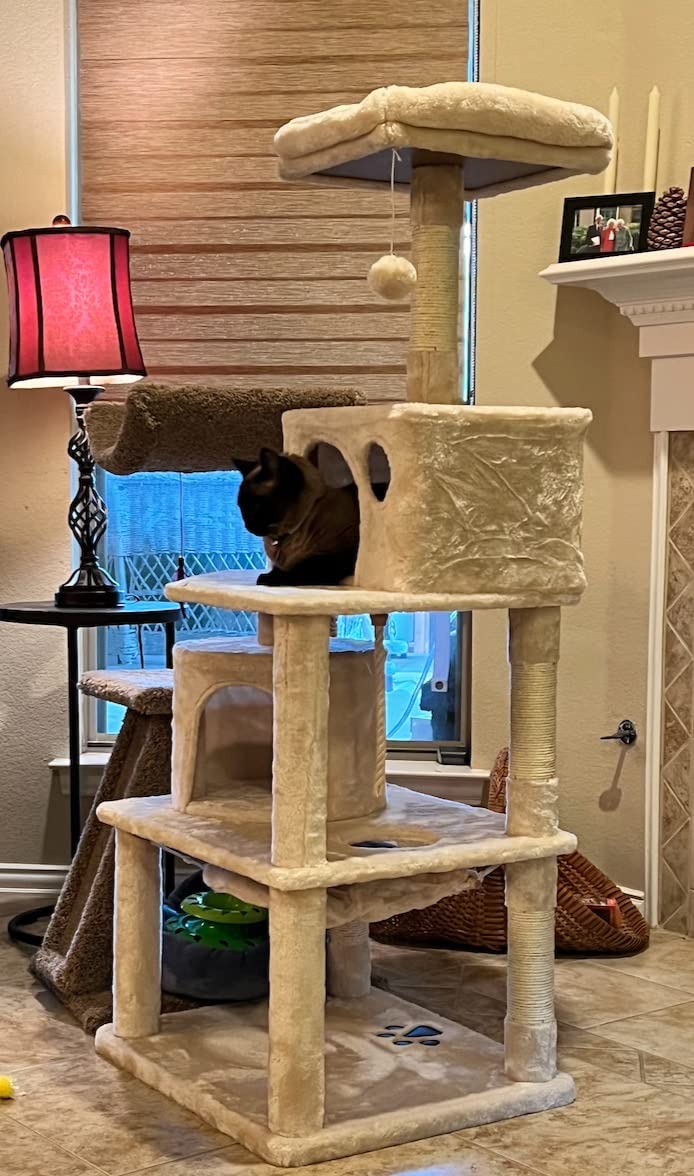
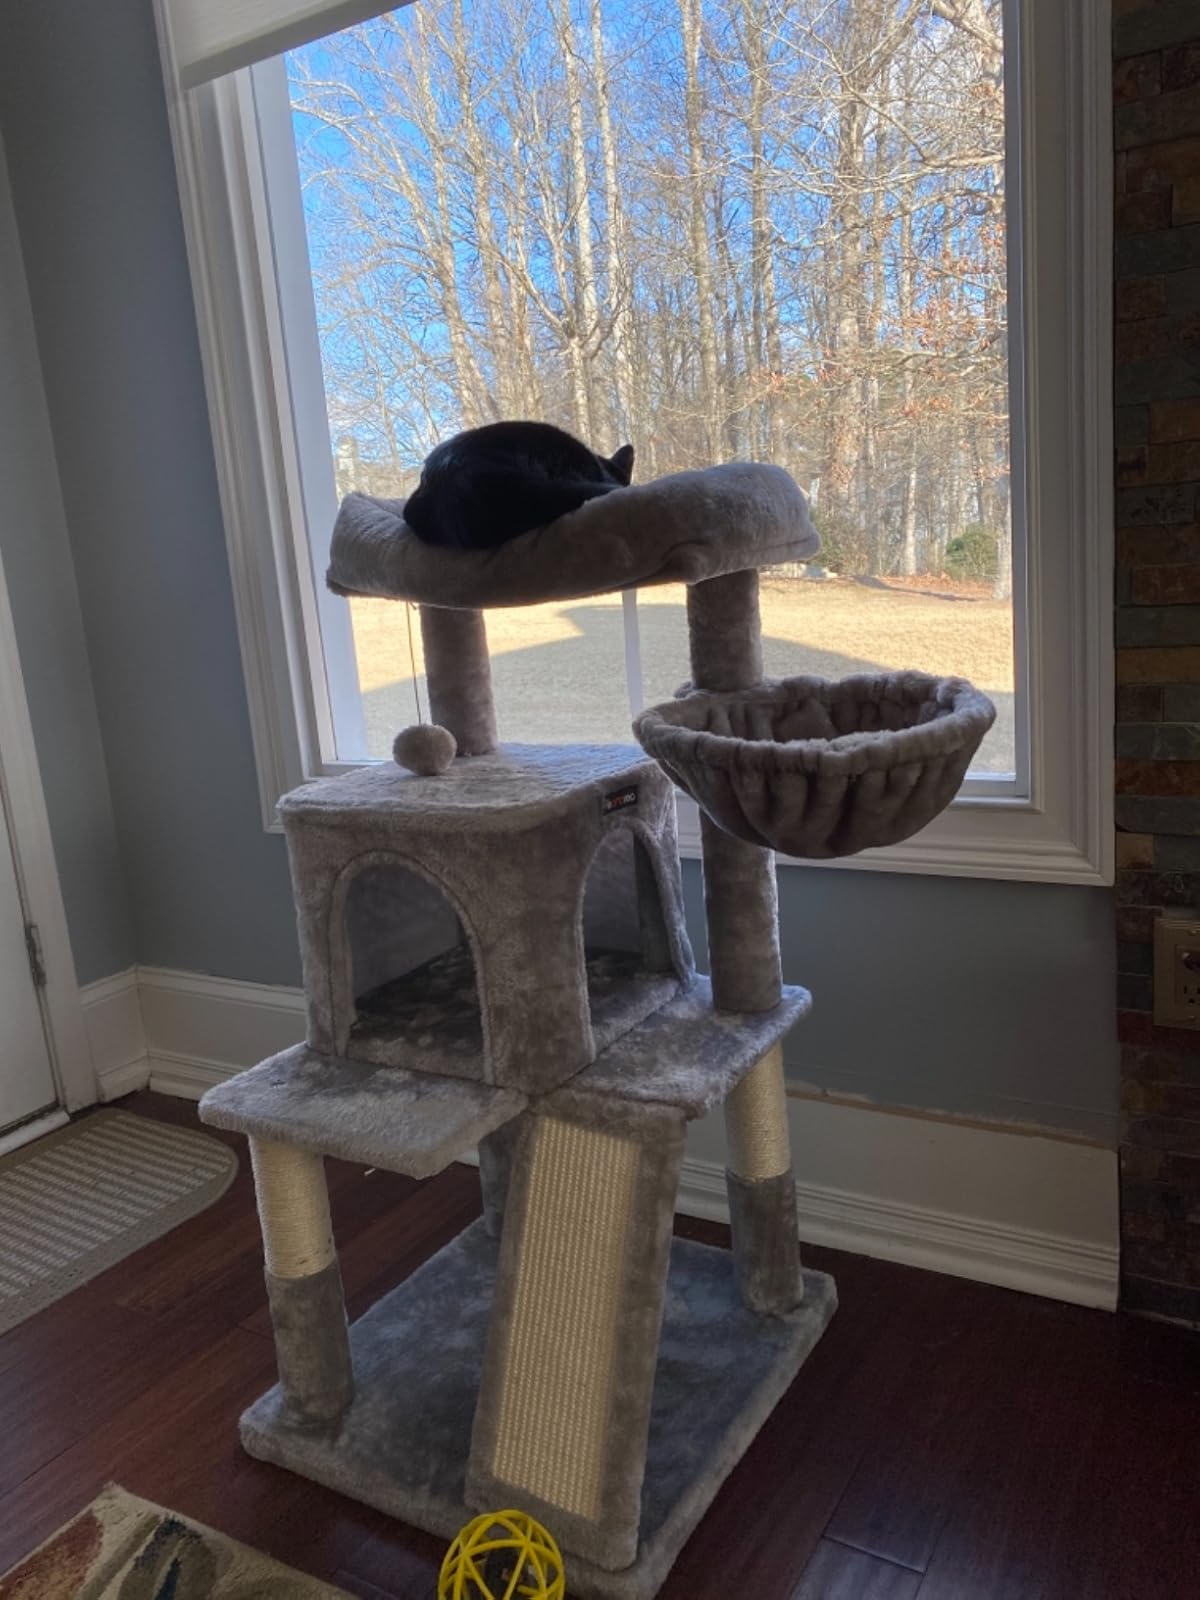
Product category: items_cat tree
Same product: no